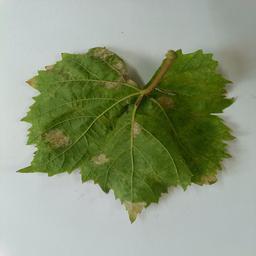
Label: Downy Mildew